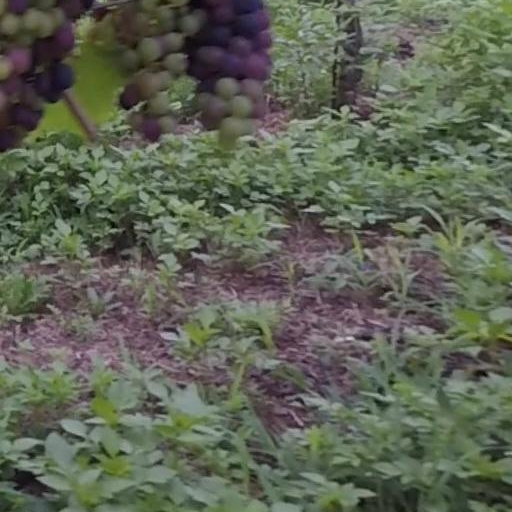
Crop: grape